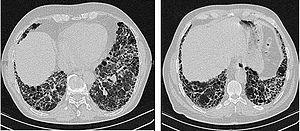
La fibrose pulmonaire idiopathique est une maladie chronique, dévastatrice et mortelle, caractérisée par la dégradation progressive des fonctions pulmonaires. L'expression « fibrose pulmonaire » fait référence à une cicatrisation des tissus pulmonaires provoquant une dyspnée qui s’aggrave avec le temps. La fibrose est souvent associée à un mauvais pronostic. Le mot « idiopathique » signifie que la cause de cette fibrose est encore inconnue.